The Hermitage (Nashville, Tennessee)

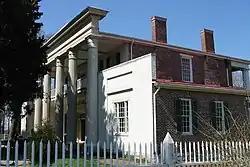
Side view of the house

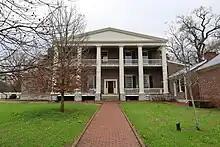
Rear of the mansion in 2022

The Hermitage is built in a secluded meadow that was chosen as a house site by Jackson's wife, Rachel. From 1804 to 1821 the couple lived there in a log cabin. Together the home and the West, East, and Southeast cabins formed the First Hermitage.